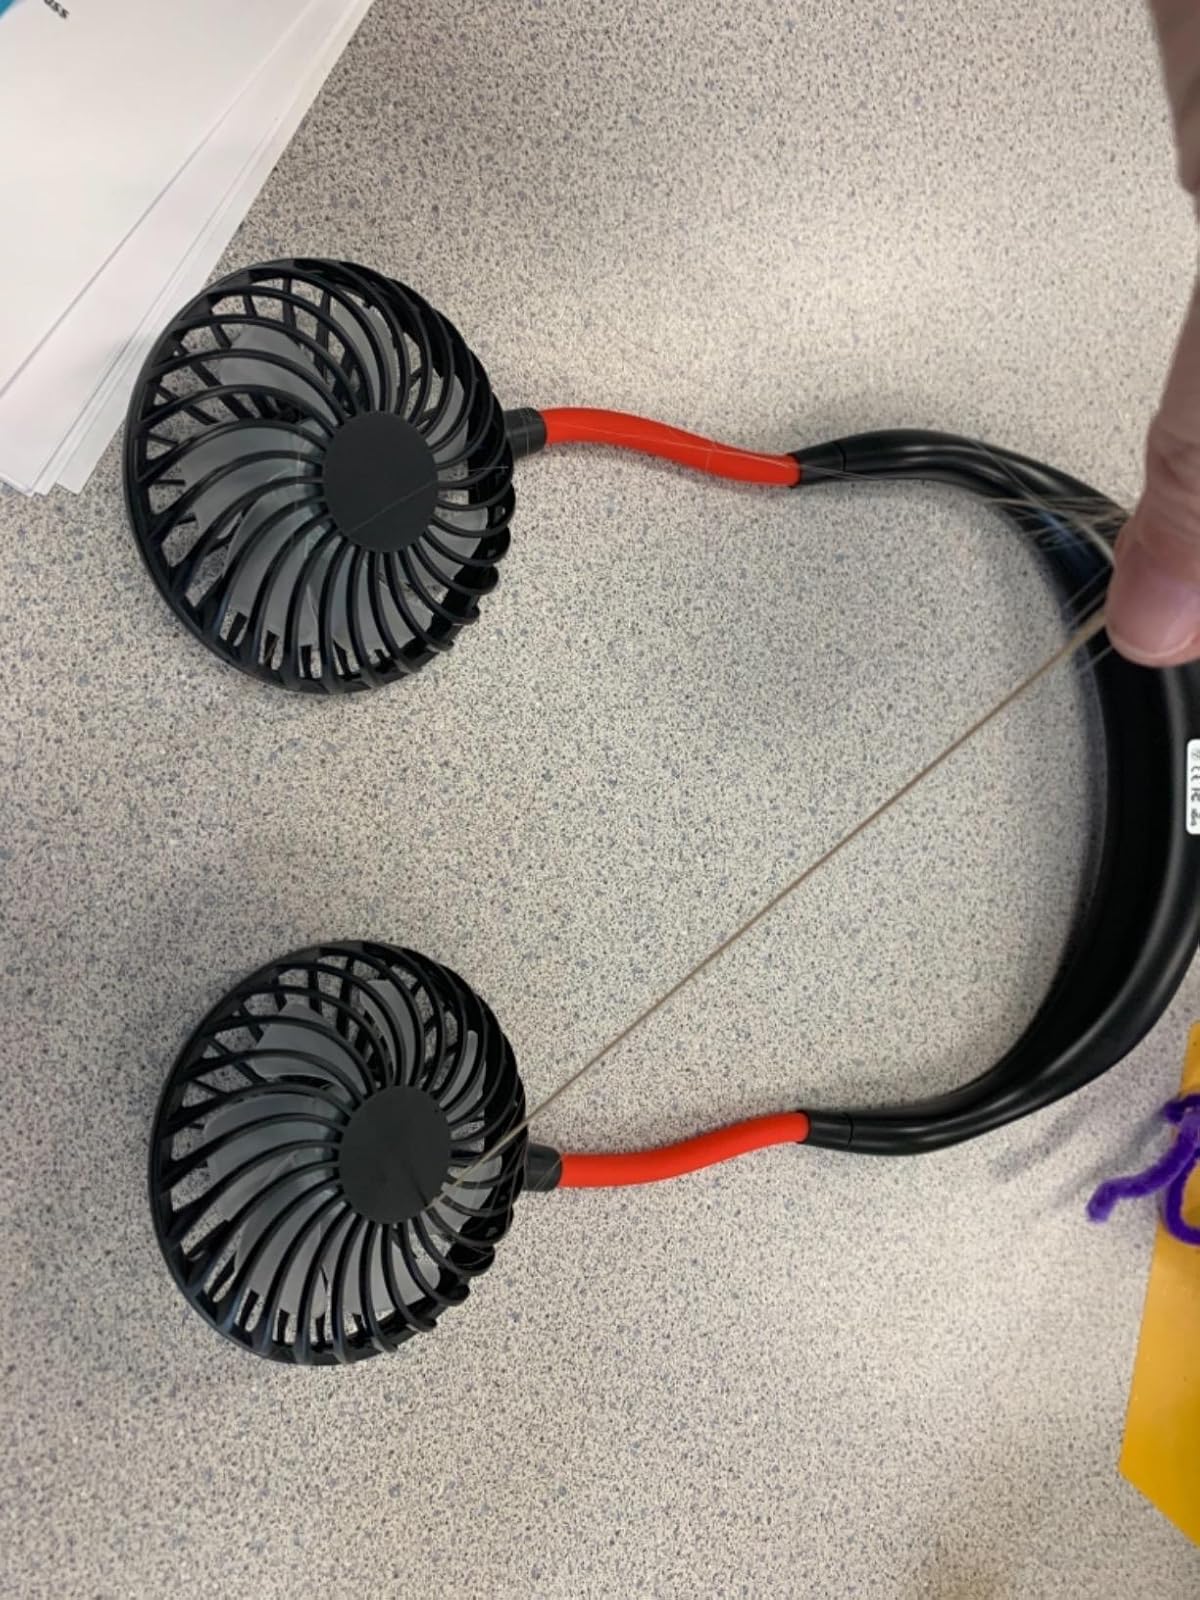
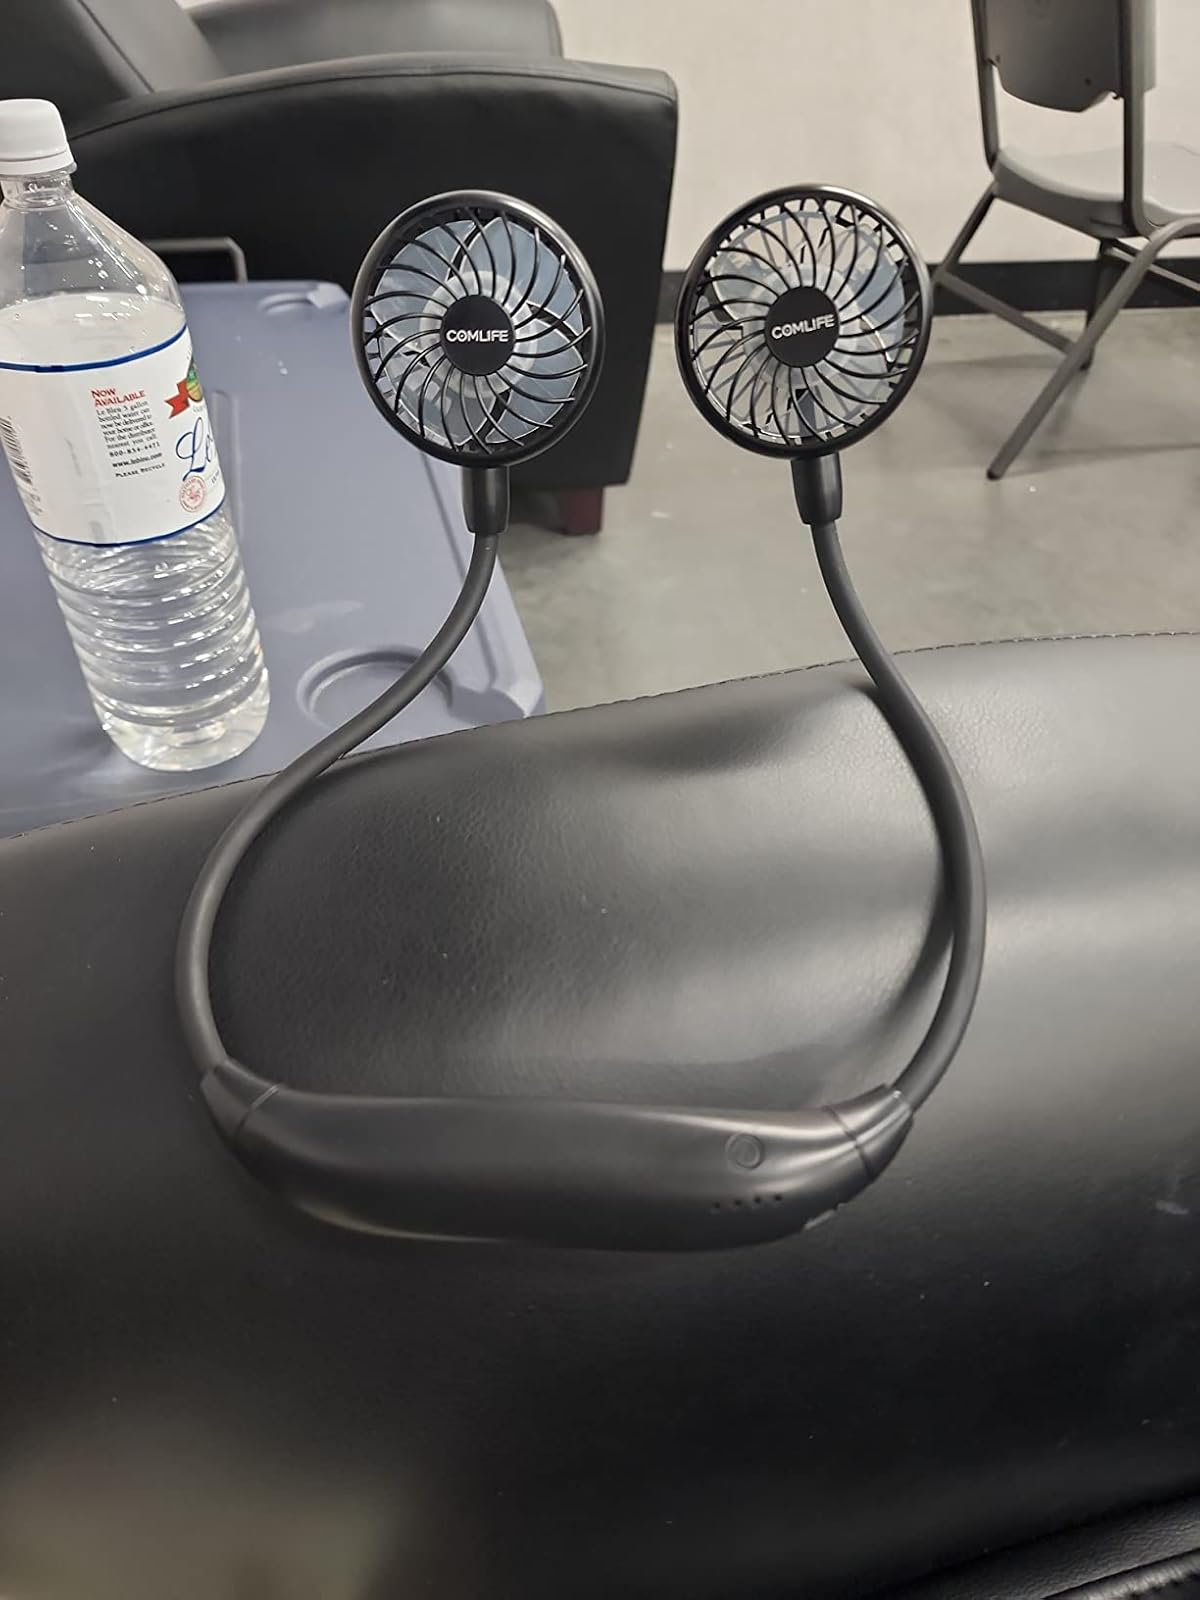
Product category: fan
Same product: no